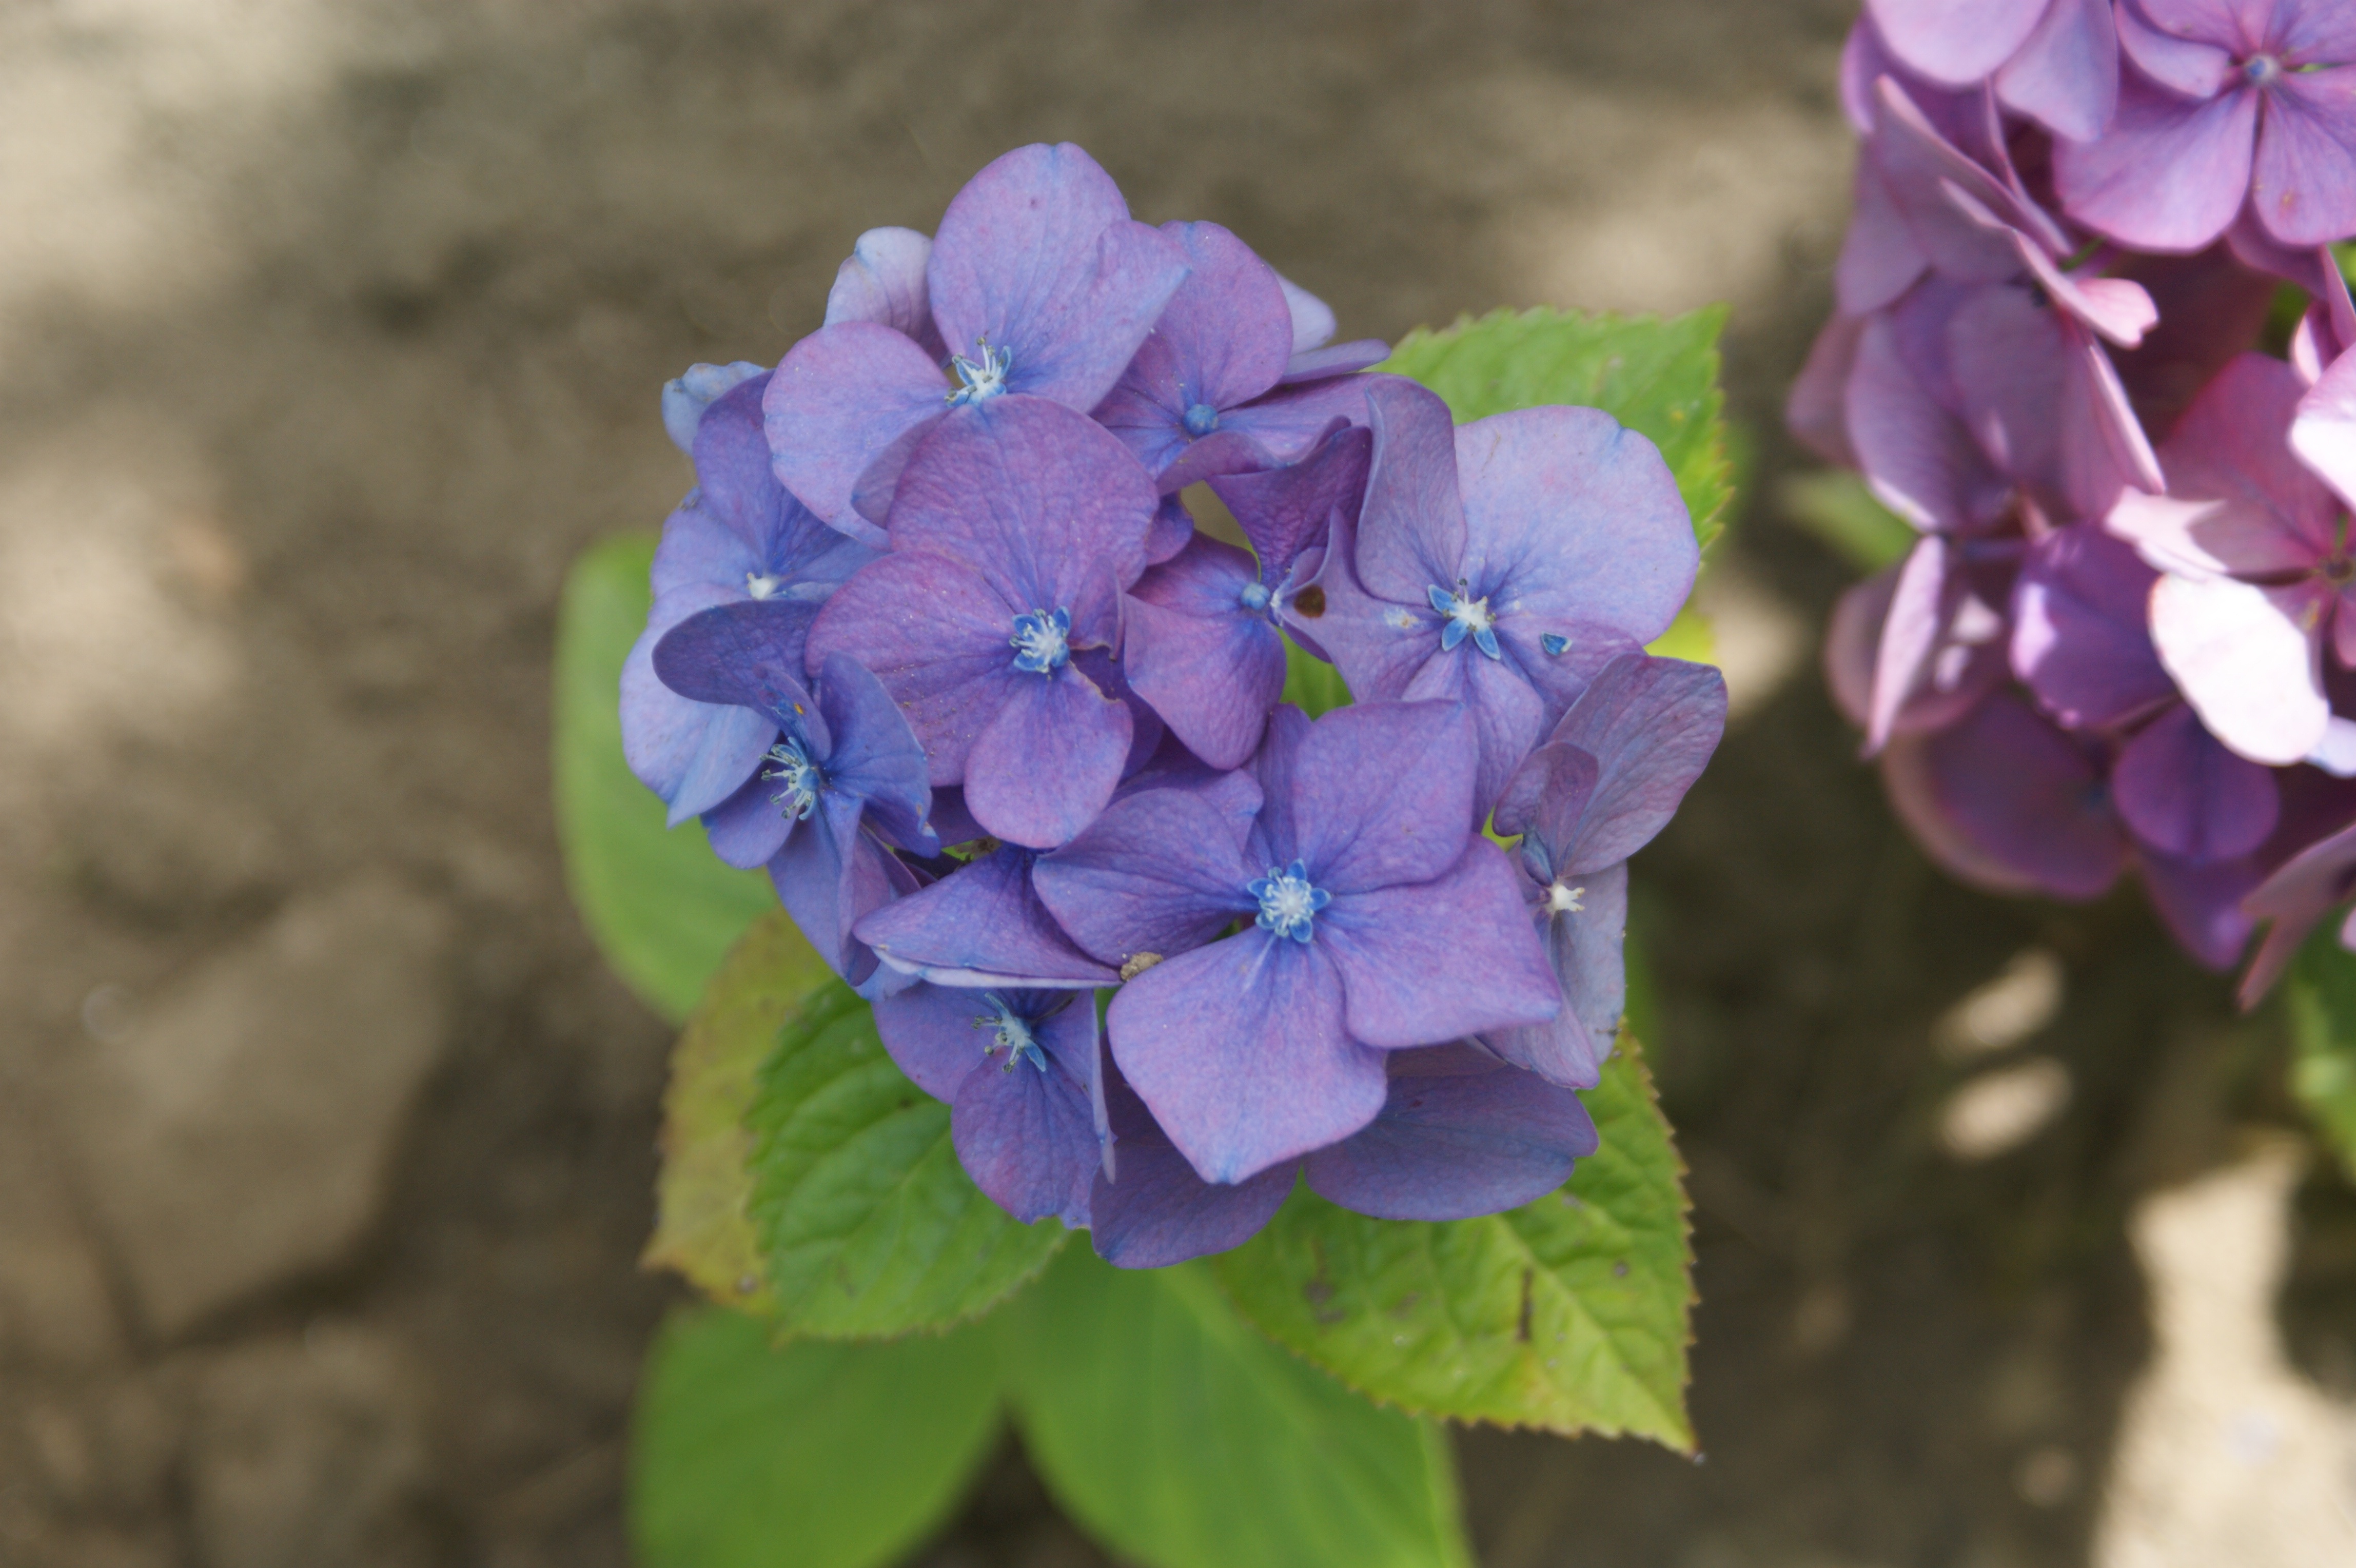
plant, flower, purple, petal, botany, blue, garden, flora, hydrangea, wildflower, eye, hortensia, viola, macro photography, flowering plant, hydrangeaceae, cornales, annual plant, land plant, violet family